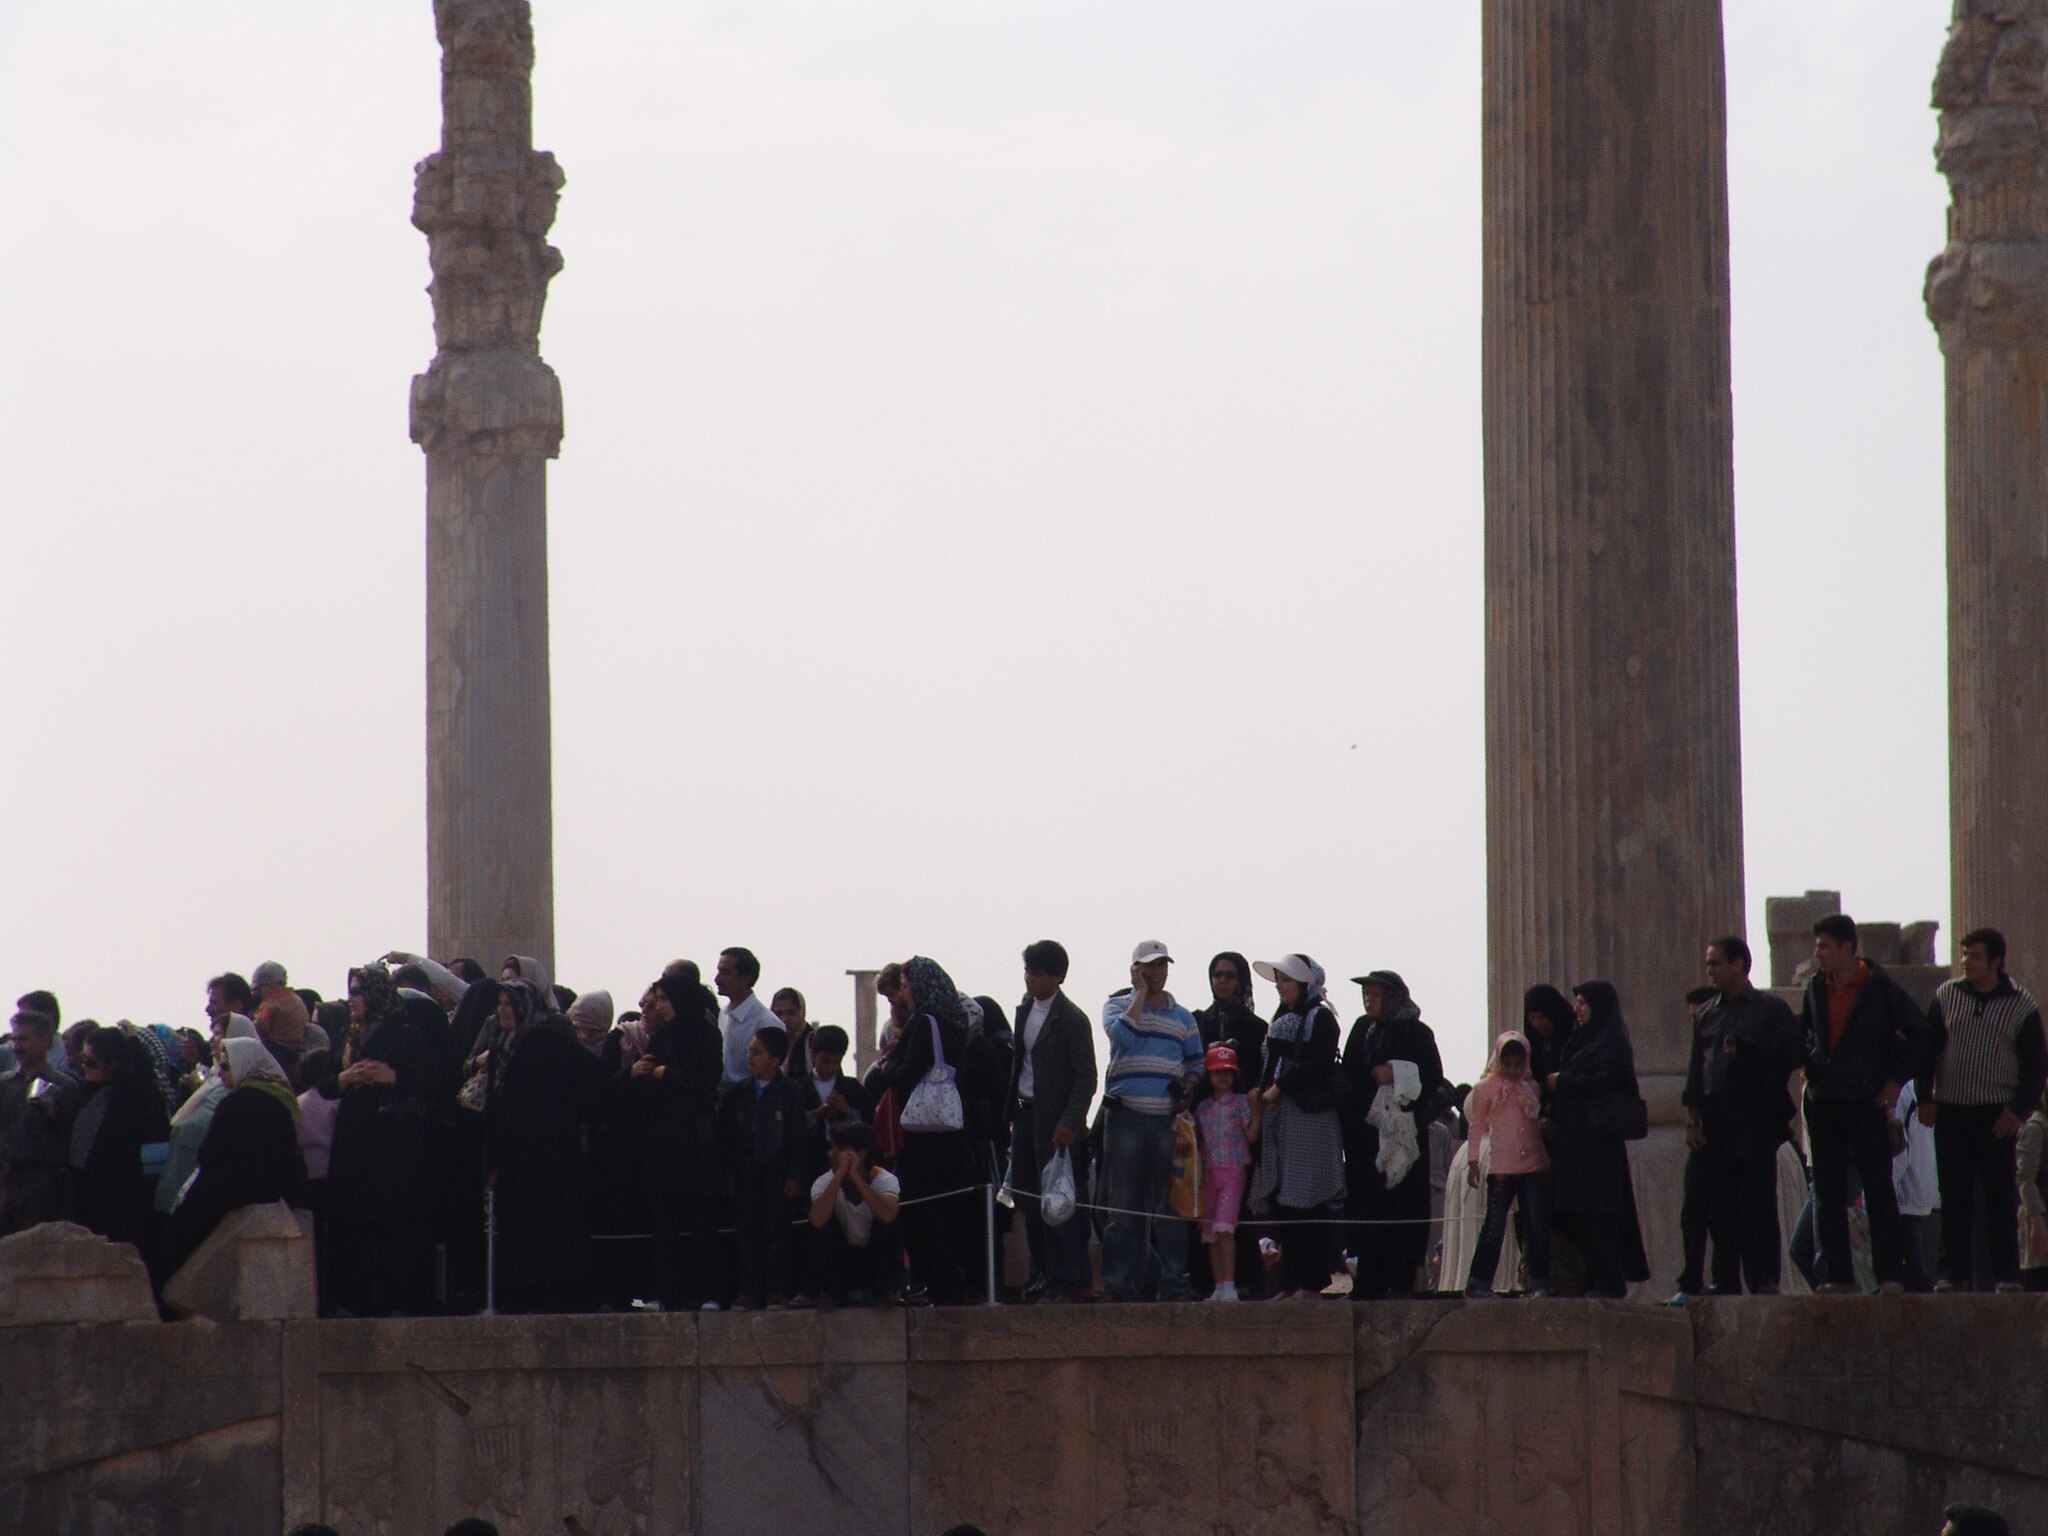
Title: Persepolis-Darafsh 1 (53)
Description: Persepolis
Date: 2008-03-20 09:48:04
Categories: GFDL, Taken with Sony DSC-F828, Apadana of Persepolis, License migration redundant, Self-published work, Files with coordinates missing SDC location of creation, 2008 in Persepolis, People in Persepolis, Photos by Darafsh Kaviyani